Wolfgang Lück

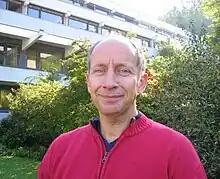
Lück at Oberwolfach, 2006

Wolfgang Lück (born 19 February 1957 in Herford) is a German mathematician who is an internationally recognized expert in algebraic topology.